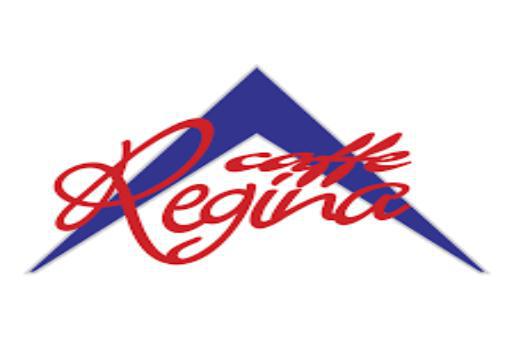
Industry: Clothes